QF 5.25-inch naval gun

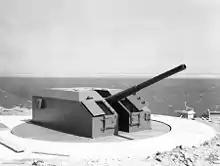
A single gun of the 801st AA & Coast Arty Battery in Port Moresby, Papua, August 1944

The QF 5.25 guns performed well on during Operation Halberd, escorting a convoy to Malta under, but later "Prince of Wales" was overwhelmed and sunk while operating along with "Repulse" when Force Z was attacked by Japanese aircraft, due to factors unrelated to the guns' performance. No "Dido"-class cruisers were lost to air attack, although four were sunk by submarine or surface-launched torpedoes. However , a "Bellona"-class cruiser (Improved "Dido"), was sunk at anchor in 1944 by a "Luftwaffe" guided missile. According to postwar publications the gunhouses were cramped, and the heavy projectile and cartridge cases resulted in a reduced sustained rate of fire to seven or eight rounds per minute rather than the designed twelve rounds per minute. However, these factors do not appear to have reduced "Euryalus"s rate of fire, over a one-minute period, which was typical for a World War II AA engagement. The dual-mount turrets 10 deg/s traversal speed was considered too slow to engage higher-speed aircraft at close range. Nevertheless, these elevation and traverse rates were still higher than some contemporary weapons, such as the 10.5 cm SK C/33 twin mounts carried on the German battleships and .